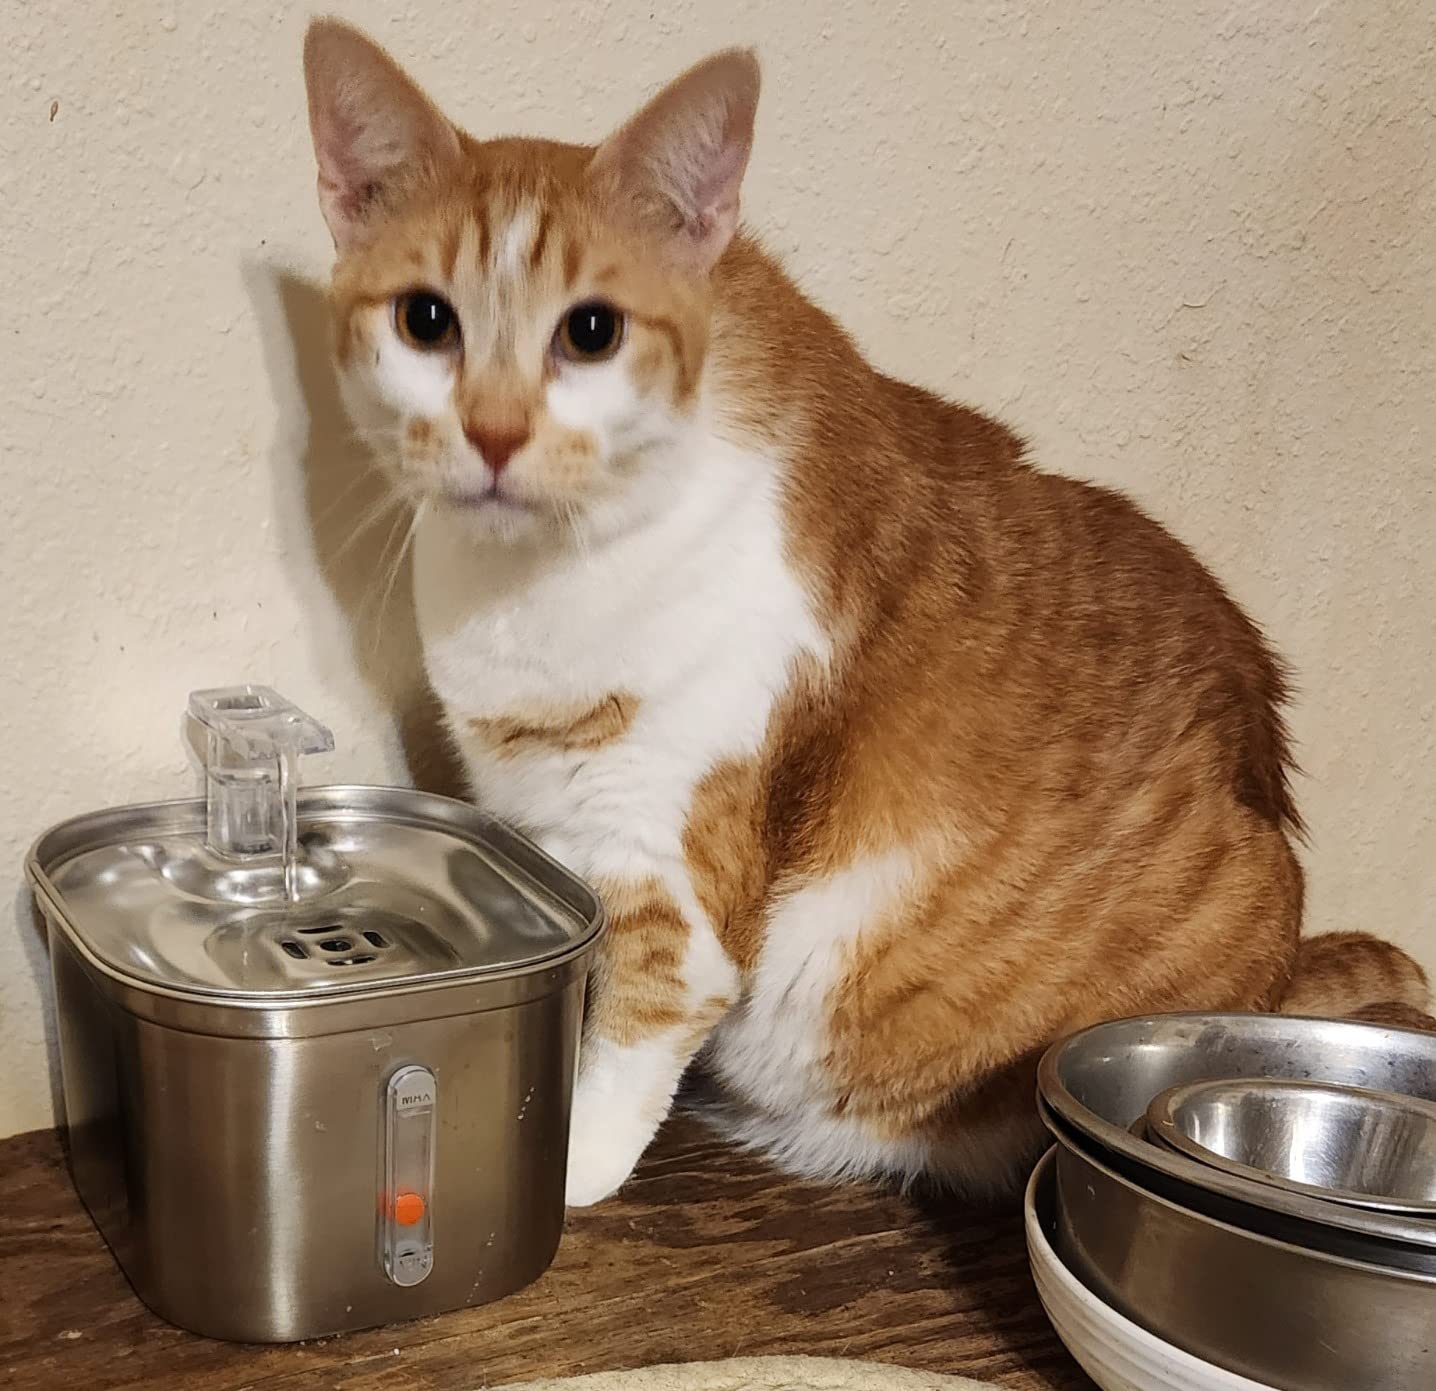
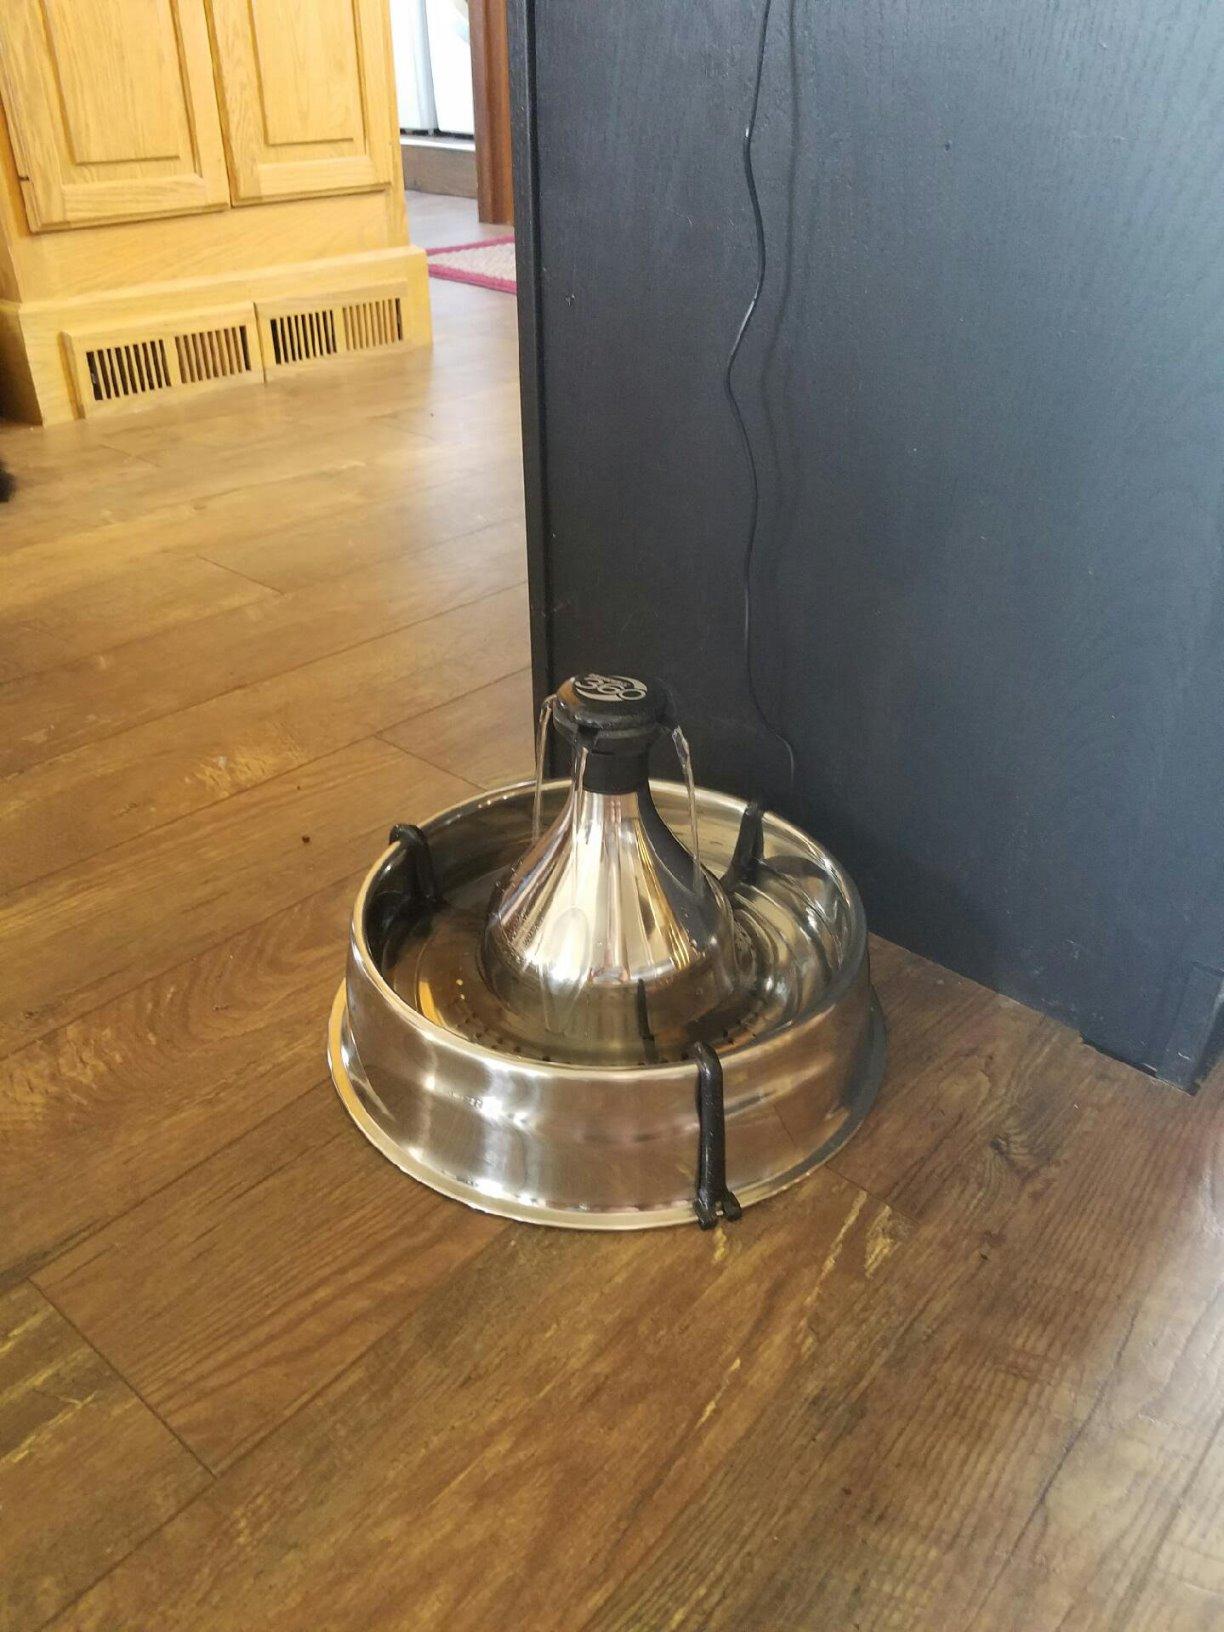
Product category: items_bowl
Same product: no